Bethel AME Church of Crawfordsville

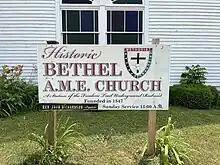
Historic Bethel AME sign. Placed outside the church.

The modern structure, constructed in 1892, incorporates structures from the original church. An obituary from 1901 cites Ephraim C. Griffith as the builder. Griffith was also involved in the construction of Crawfordsville's 1876 courthouse, Elston Bank, and First Methodist Church. Griffith was also listed on the 1881 Church school board. Reverend Lewis Pettiford was assigned to Crawfordsville AME in 1893, building and donating thirty oak pews which are skill in use today.